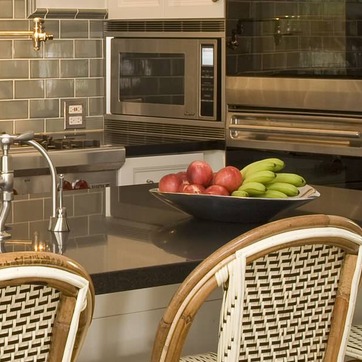
Material: food